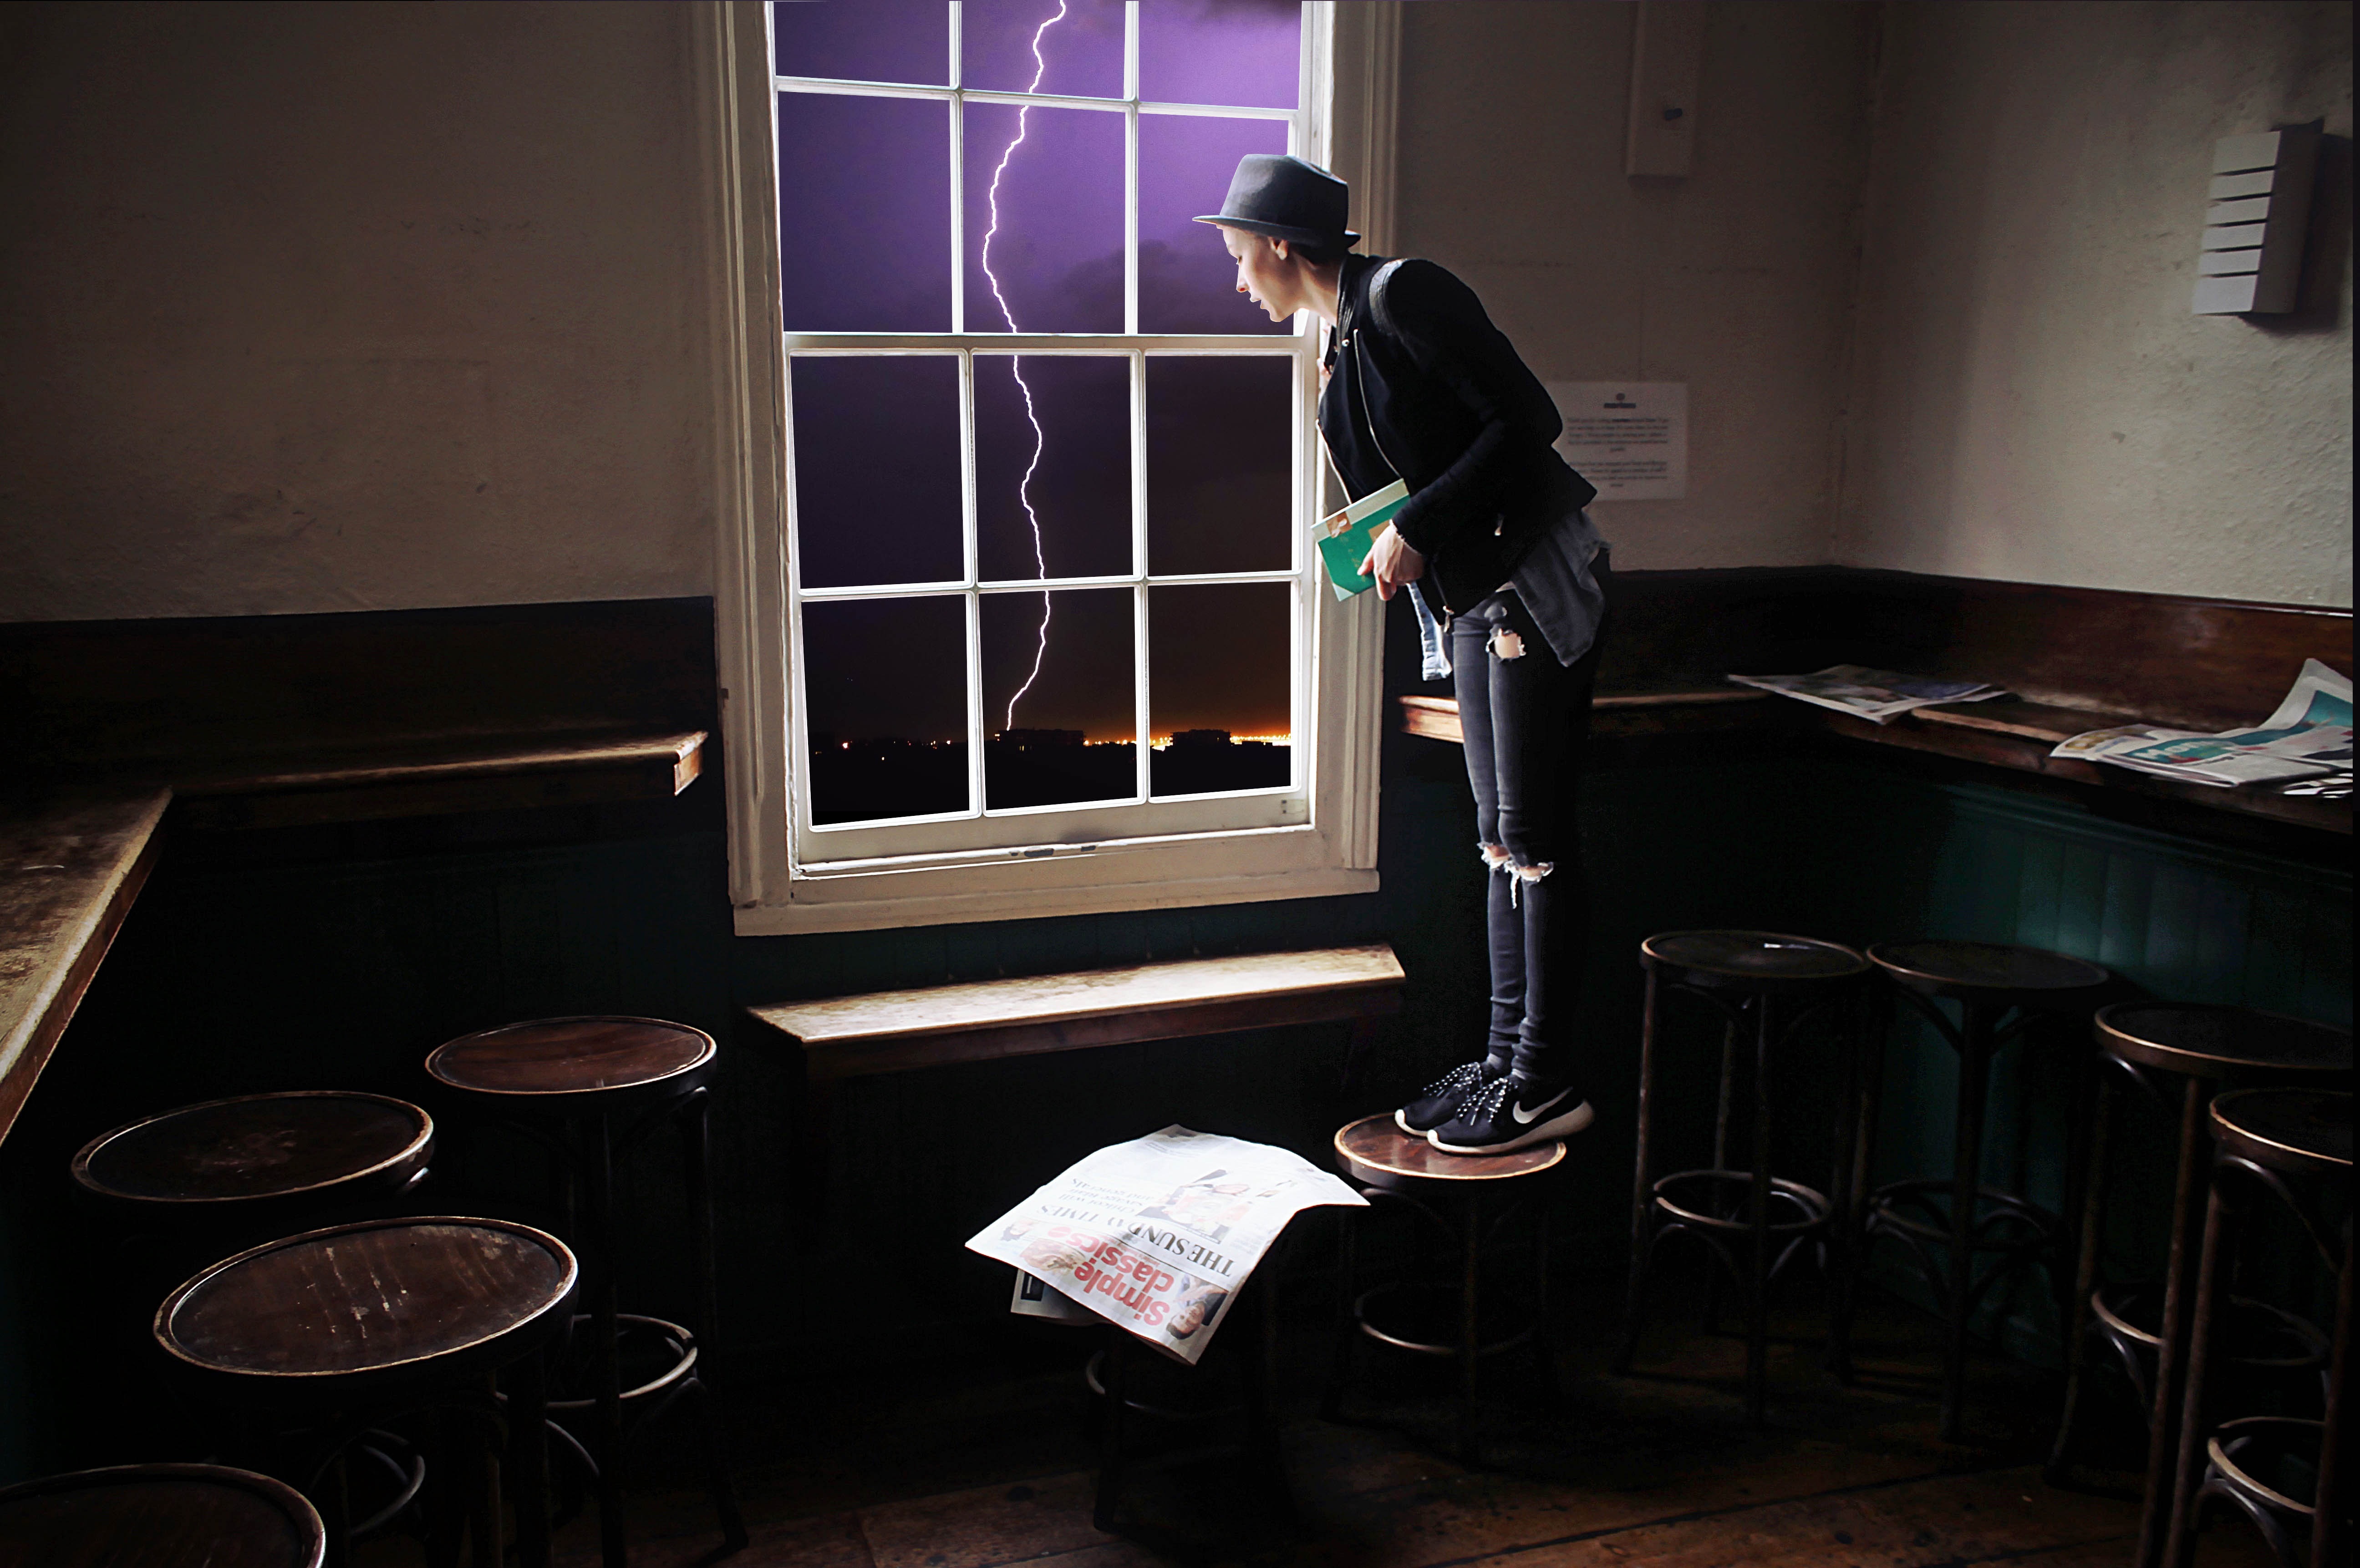
table, outdoor, book, light, girl, woman, ground, house, purple, window, glass, looking, newspaper, clear, standing, indoor, hat, darkness, blue, ledge, furniture, lightning, interior design, fear, clouds, bolt, leaning, news, watching, curious, charge, downward, afraid, stools, anticipating, streaking, anxious